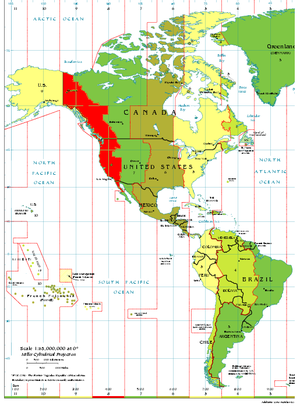
Pacific Time Zone
Pacific Time Zone benyttes i området, der er markeret med rødt.
Pacific Time Zone er en tidszone som geografisk dækker de vestligste dele af Nordamerika, herunder flere stater i USA og Canada, samt en enkelt stat i Mexico.